Old Library, Bristol

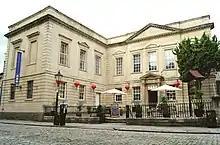
The Bristol old library in 2017, which has been running as Chinese restaurant, Cathay Rendezvous, since 1986.

The present King Street building dates from 1738–40. It was built in the early Georgian Palladian style, with a 5-window front including a 3-window centre with a pediment. The shallow porch, which has fluted Composite columns, is unobtrusive in a similar way to other buildings of the 1730s in Bristol.